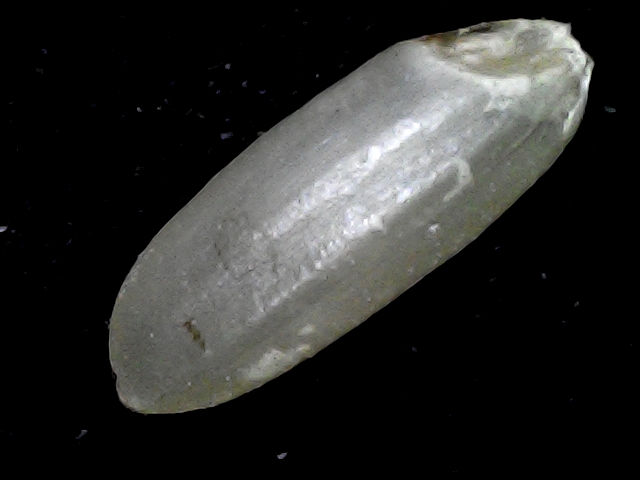
Rice variety: BD72